Paper Tiger (2020 film)

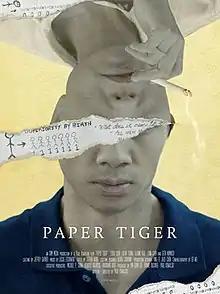
Official Poster

Paper Tiger is a 2020 American drama thriller film written and directed by Paul Kowalski.